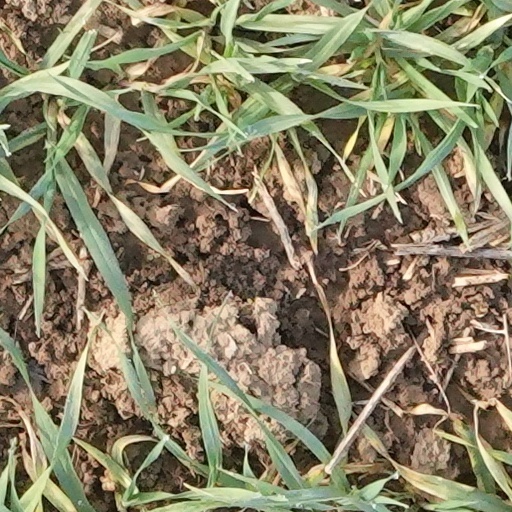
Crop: wheat